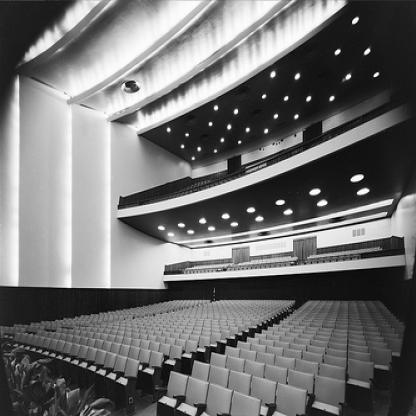
Scene: Indoor